Mont Tremblant Conference

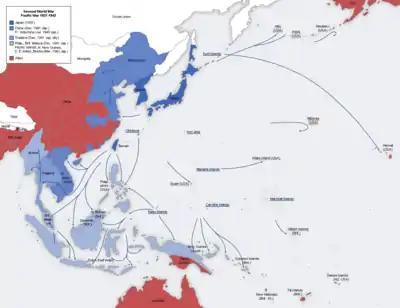
By the end of 1942, when the conference took place, Japan had invaded numerous countries throughout the Pacific.

The goal of the conference was to address how the United Nations could help to prosecute the war in the Pacific theatre, with a focus on improving "racial, political and economic justice and welfare" both during and after the war.